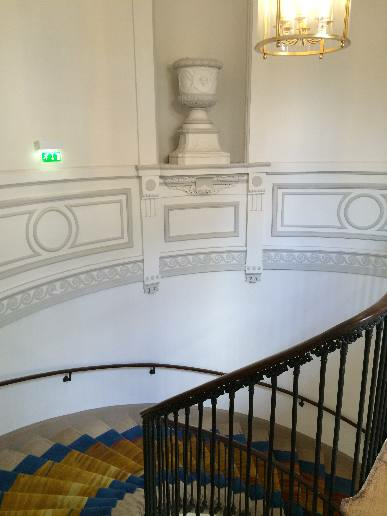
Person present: No